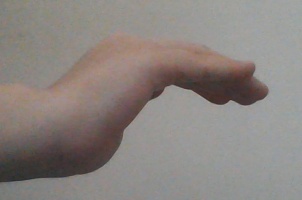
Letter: haa